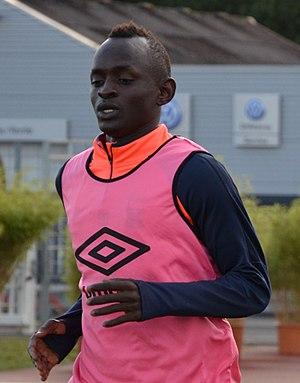
Photographie prise lors du match opposant le Stade rennais au SM Caen en match amical au stade Pierre-Compte de Vire le 22 juillet 2017. Ici, Adama Mbengue.
Adama Mbengue, né le 1ᵉʳ décembre 1993 à Rufisque, est un footballeur international sénégalais. Il évolue actuellement comme défenseur latéral au Stade Malherbe Caen.